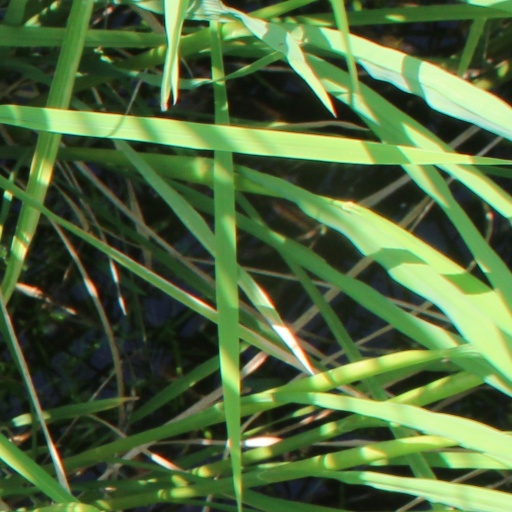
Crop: rice